Ginger Baker

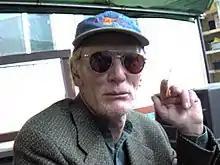
Ginger Baker in 1997

Baker's style influenced many drummers, including John Bonham, Peter Criss, Neil Peart, Stewart Copeland, Ian Paice, Terry Bozzio, Dave Lombardo, Tommy Aldridge, Bill Bruford, Alex Van Halen, Danny Seraphine and Nick Mason.